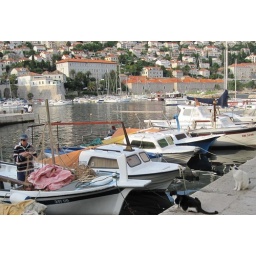
cats and boats in Dubrovnik